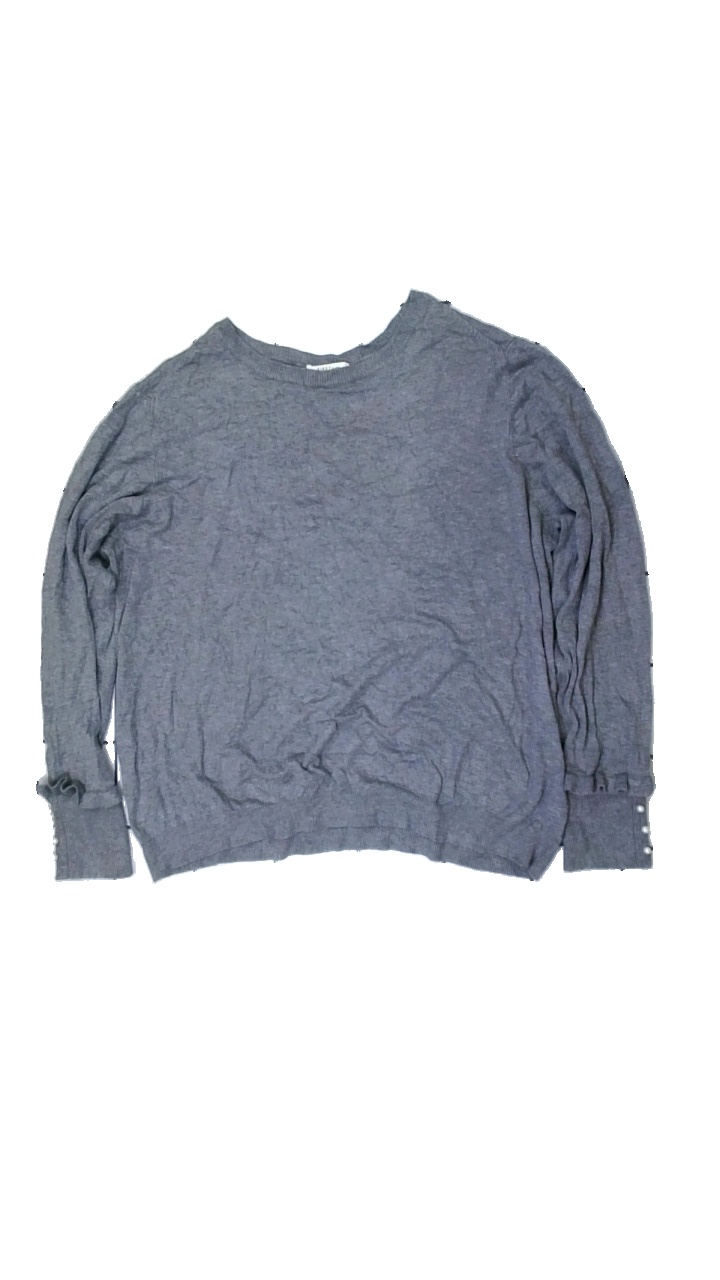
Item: Sweater (Ladies)
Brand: First Class
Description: grå långärmad tröja med hål fram och mycket nopprig över hela
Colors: Grey
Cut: Regular
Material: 80% viscose 20% nylone
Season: All
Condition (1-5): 1
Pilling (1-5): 1
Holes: Minor
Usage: Export
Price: <50